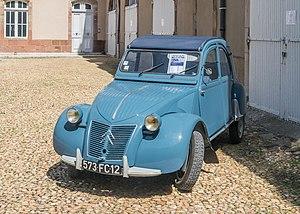
L’industrie automobile française s'est rapidement développée et est devenue une des industries les plus importantes du XXᵉ siècle. Le secteur automobile est un secteur majeur de l'économie française, représentant 16 % du chiffre d'affaires de l'industrie manufacturière française. La France fut une des nations pionnières de l’automobile, grâce à de célèbres marques telles que Peugeot et Renault ou encore Citroën fondée au début du XXᵉ siècle, et existant encore aujourd’hui.